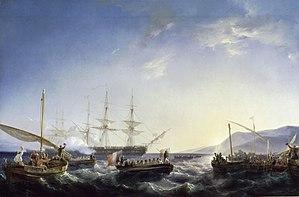
La Muiron est la frégate que Napoléon empruntera le 23 août 1799, pour rentrer en France, après la Campagne d'Égypte, abandonnant au général Kléber une armée diminuée et malade. Elle fut nommée ainsi en hommage au sacrifice du colonel Jean-Baptiste Muiron, qui se jeta devant Bonaparte, le couvrant de son corps pour le protéger, lors de la bataille du Pont d'Arcole.
La campagne d’Égypte est l'expédition militaire en Égypte menée par le général Bonaparte et ses successeurs de 1798 à 1801, afin de s'emparer de l'Égypte et de l'Orient, et ainsi bloquer la route des Indes à la Grande-Bretagne dans le cadre de la lutte contre cette dernière. Elle était en effet l'une des puissances à maintenir les hostilités contre la France révolutionnaire.